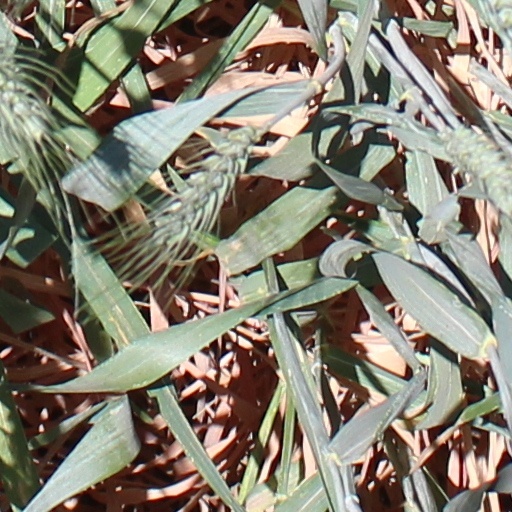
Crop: wheat